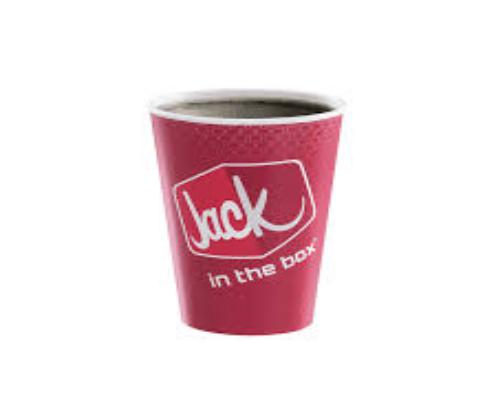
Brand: jack in the box
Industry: Food